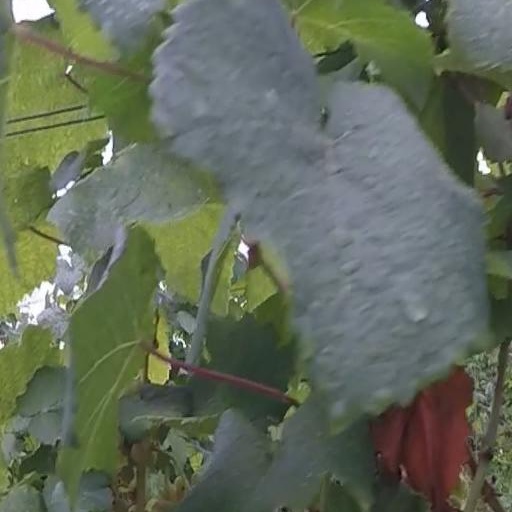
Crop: grape